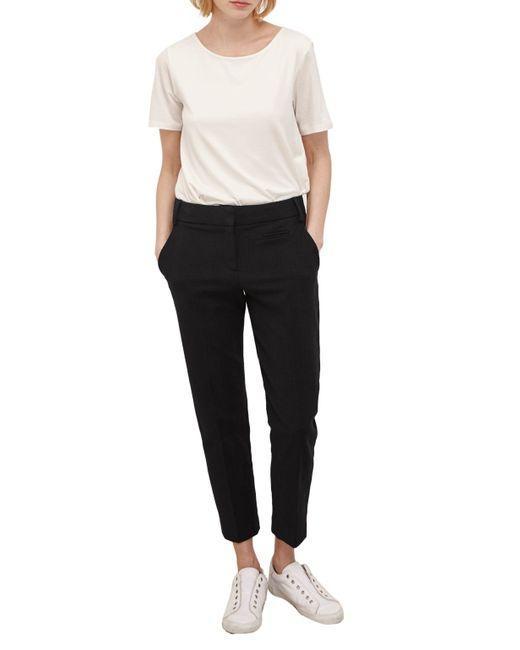
Einfaches weißes Damen-T-Shirt und knöchellange Hose mit weißen Turnschuhen, die für Freizeitkleidung geeignet sind